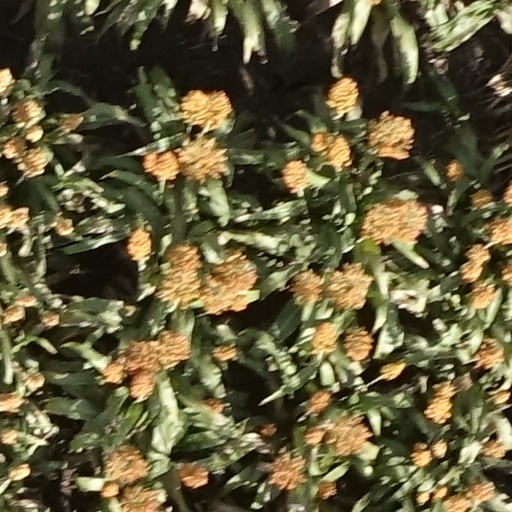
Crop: sorghum